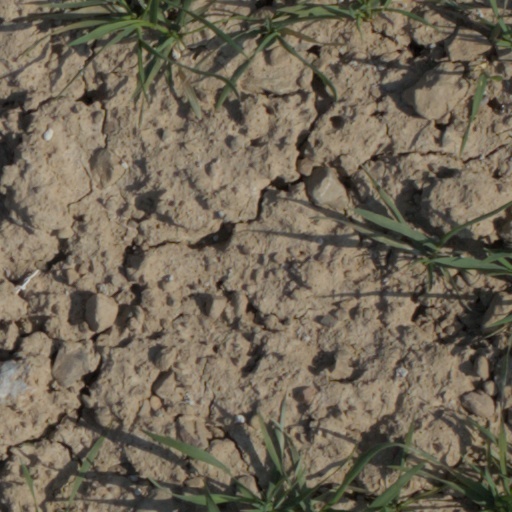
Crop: wheat